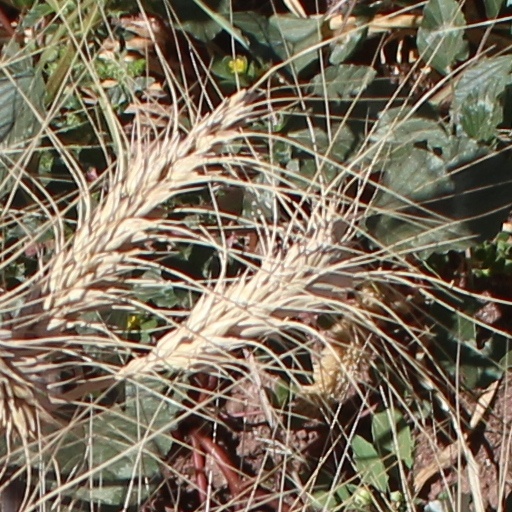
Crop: wheat